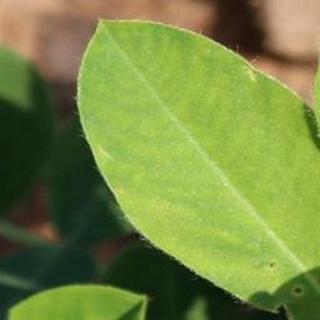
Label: healthy_groundnut